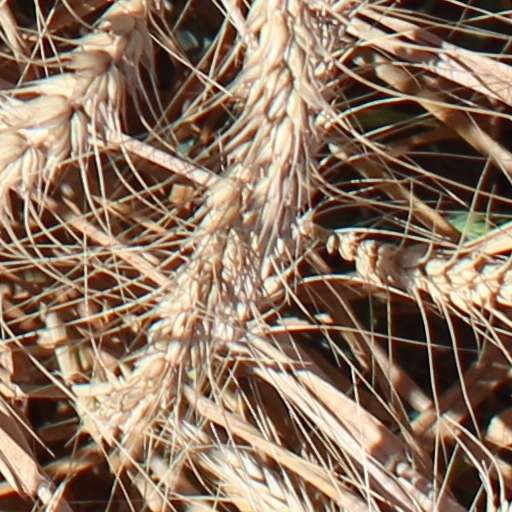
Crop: wheat